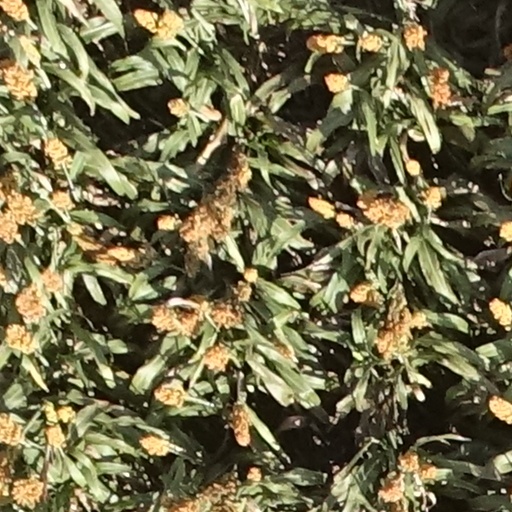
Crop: sorghum